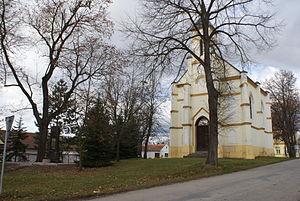
Číčenice est une commune du district de Strakonice, dans la région de Bohême-du-Sud, en République tchèque. Sa population s'élevait à 470 habitants en 2017.